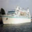
Label: ship